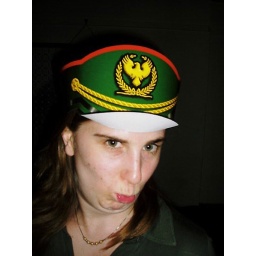
portrait of girl in russian hat